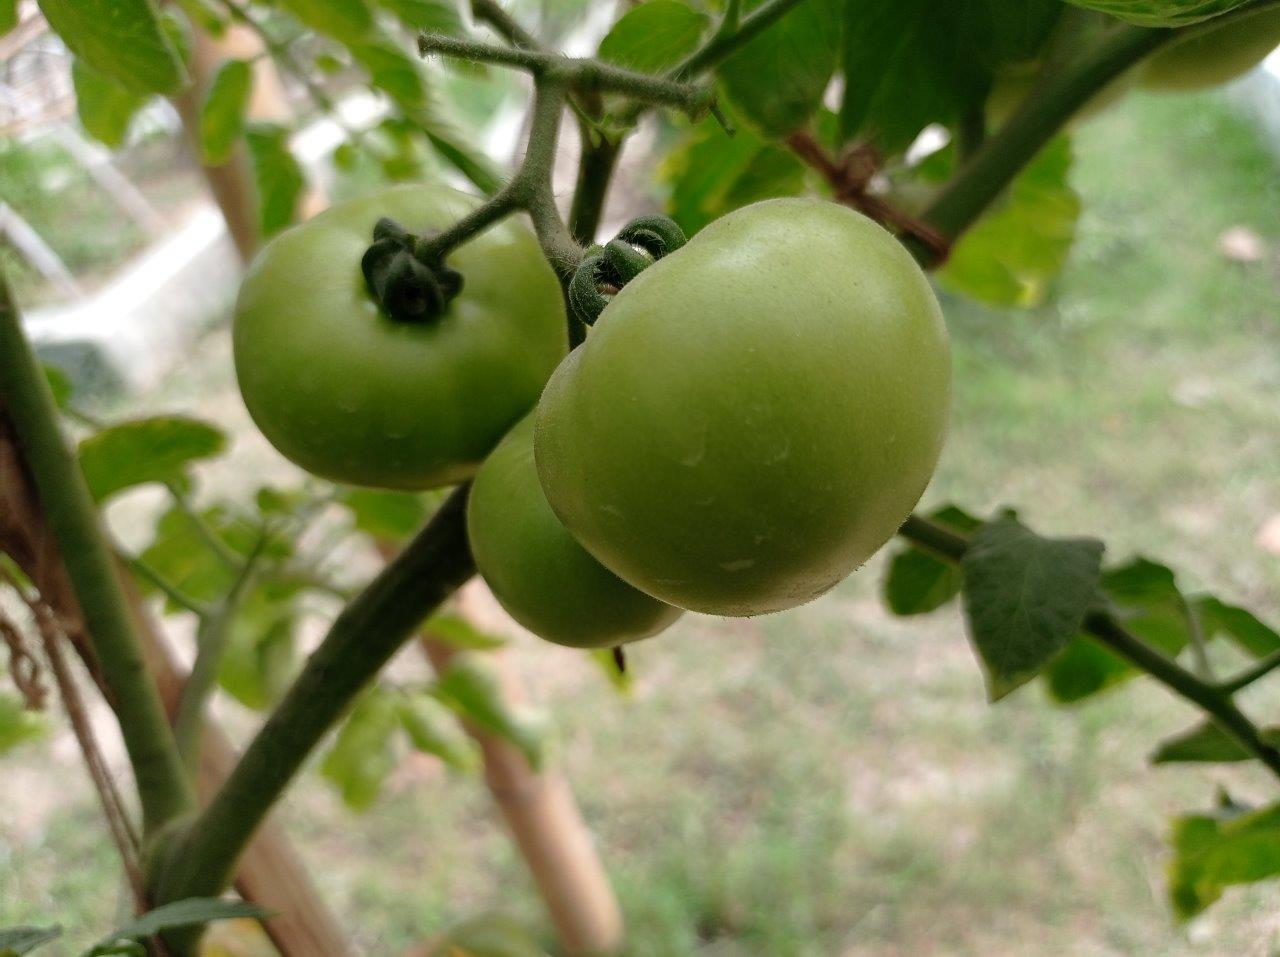
Maturity: Immature